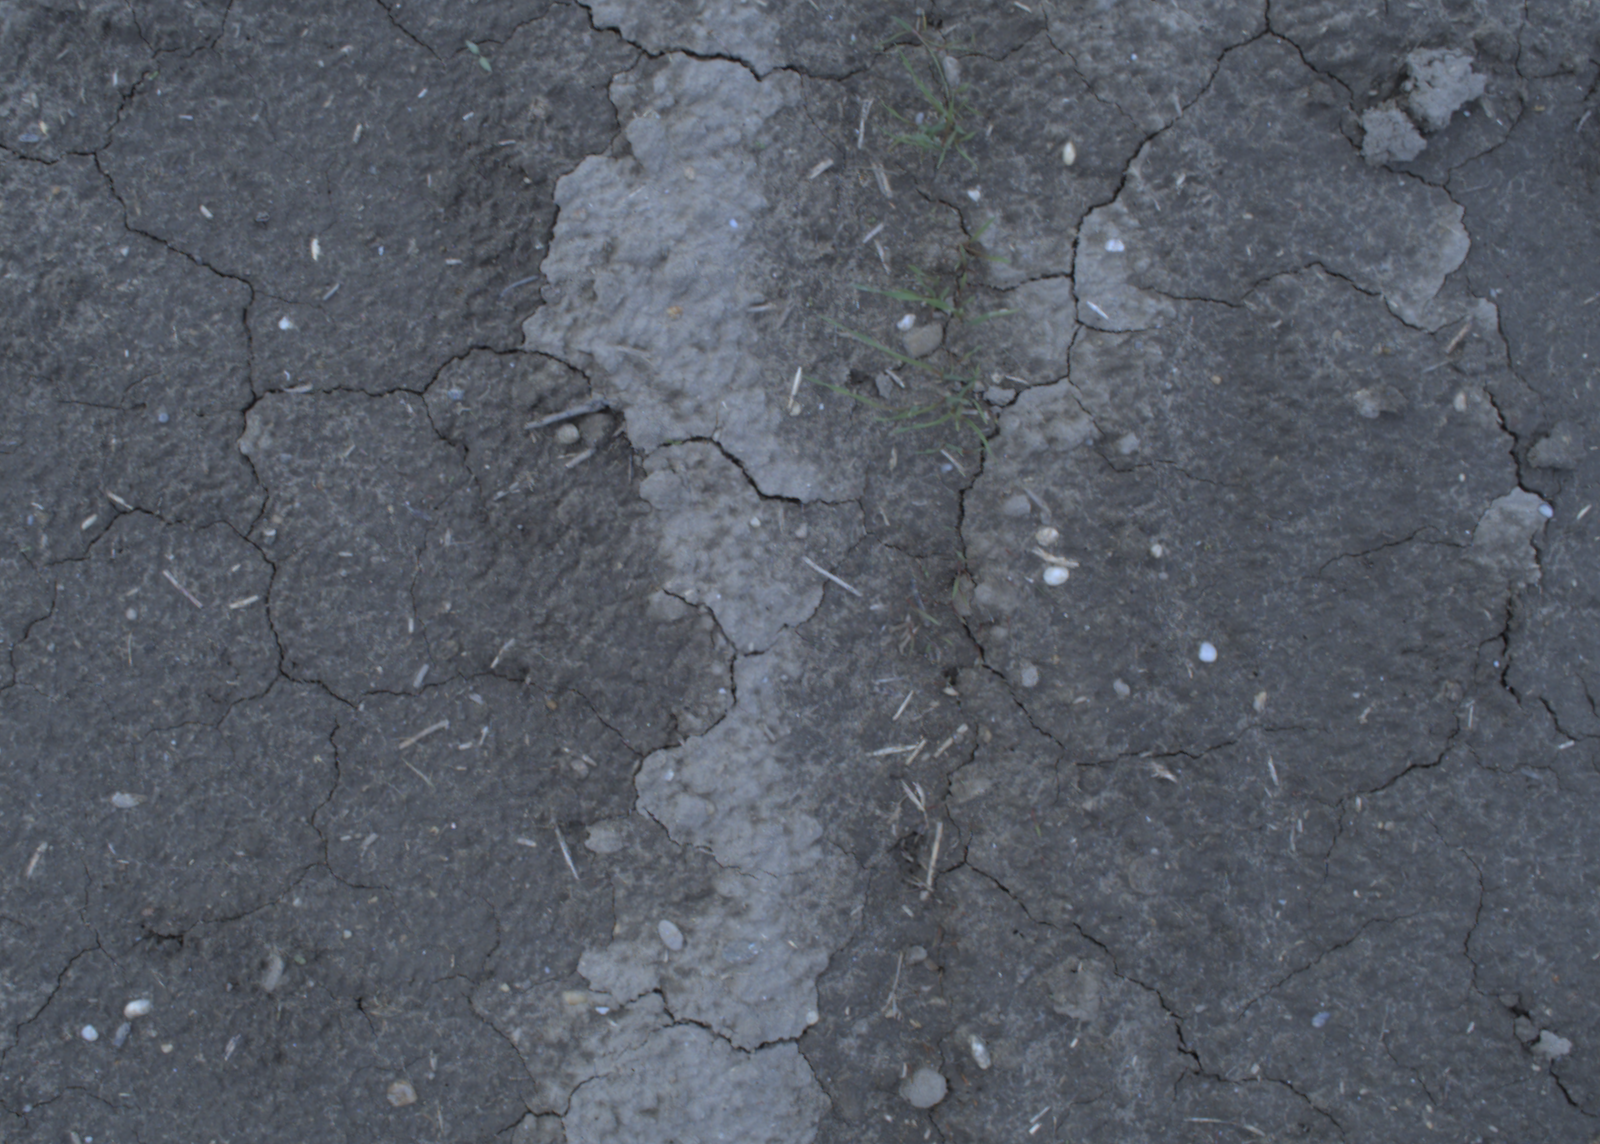
Capture date: 20.05.2021 13:05:02
Weather: mixed
Wind: strong
Seeding date: 27.04.2021
Plant canopy height (mm): 1002